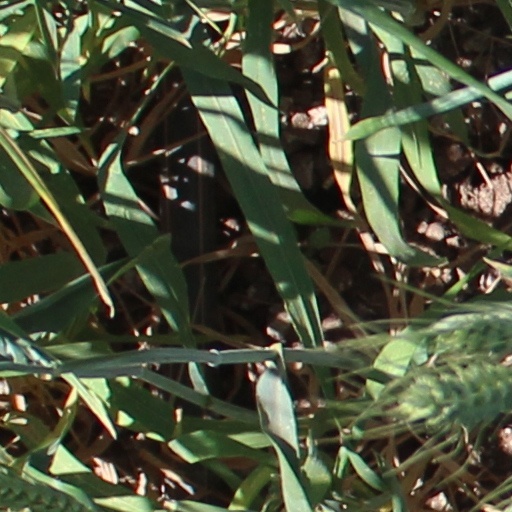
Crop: wheat